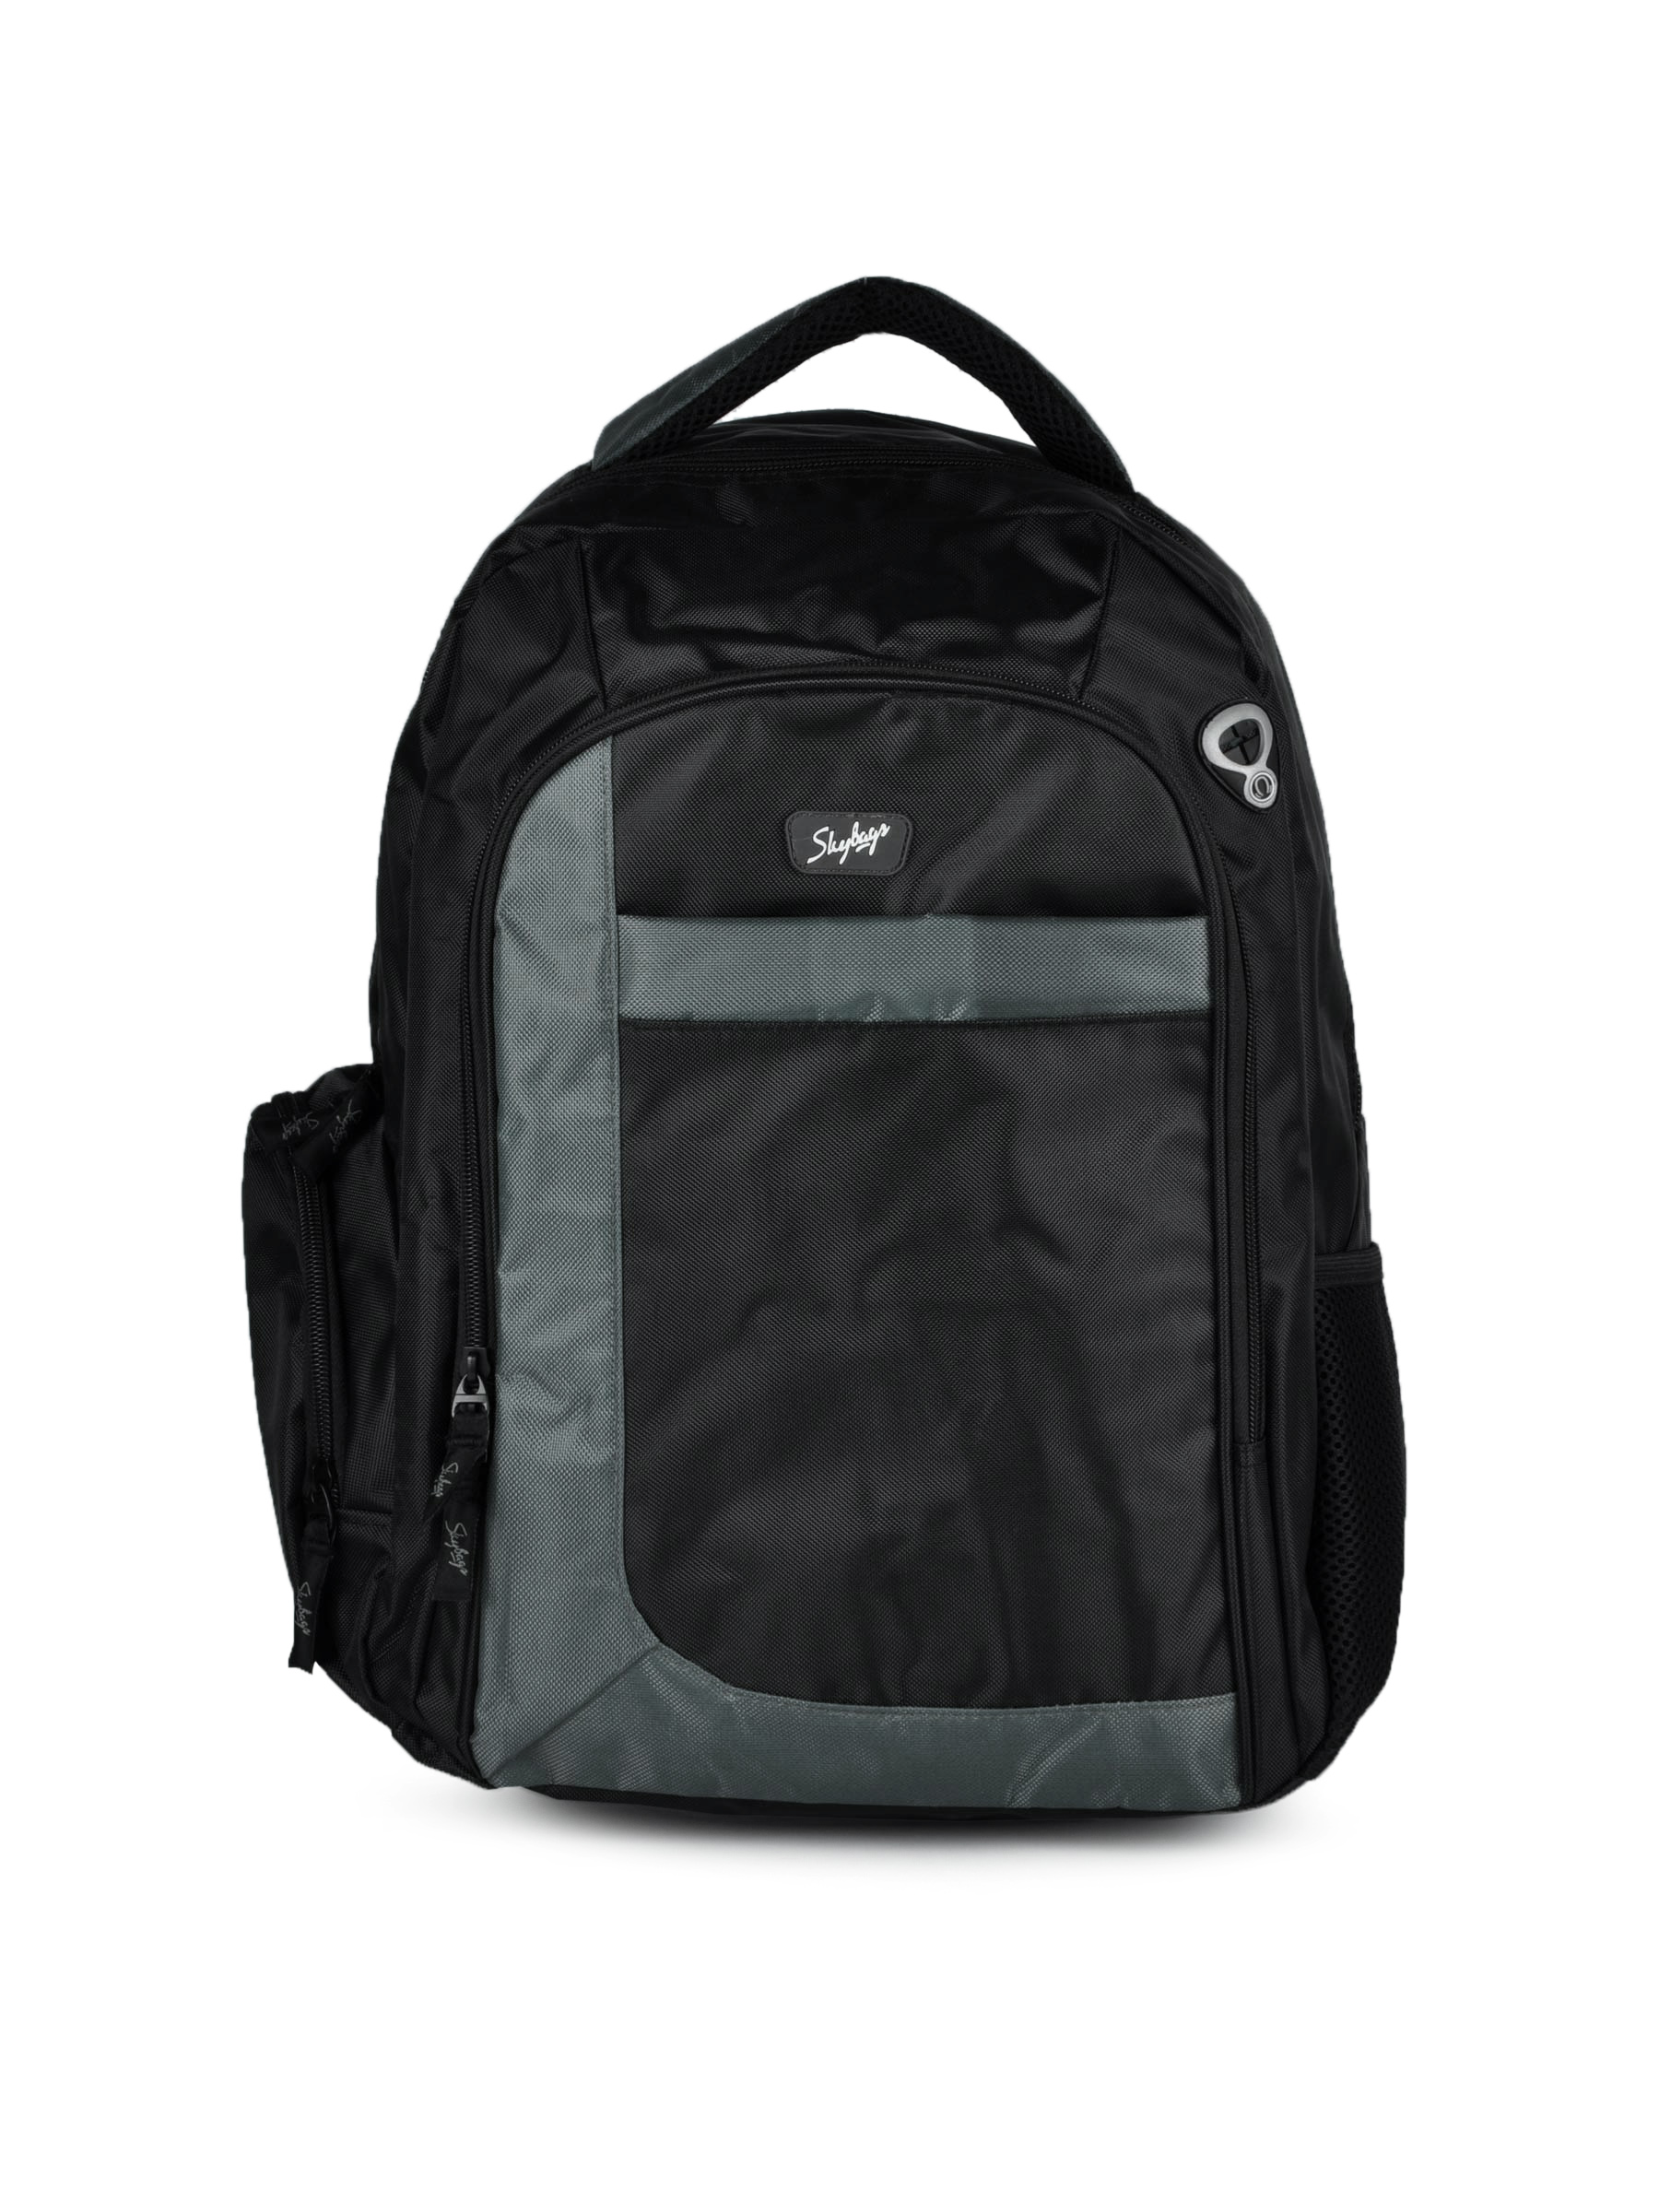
Skybags Unisex Black Backpack
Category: Accessories / Bags / Backpacks
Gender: Unisex
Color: Black
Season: Summer 2011
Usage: Casual